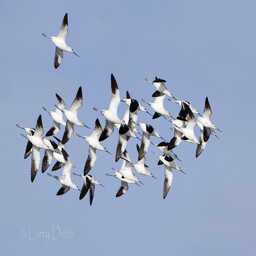
biological genus heading to a marsh .